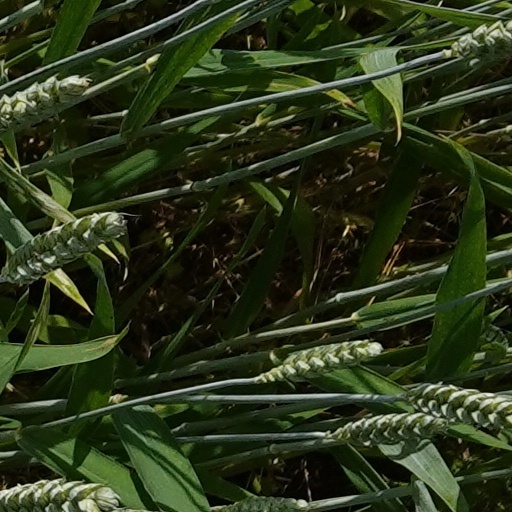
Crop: wheat